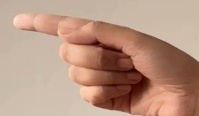
ASL sign: G